112th Air Refueling Group

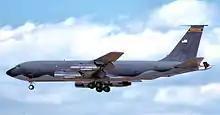
146th Air Refueling Squadron KC-135

The 112th Air Refueling Group (112 ARG) is an inactive unit of the Pennsylvania Air National Guard, stationed at Pittsburgh IAP Air Reserve Station, Pennsylvania. It was inactivated on 1 October 1993.